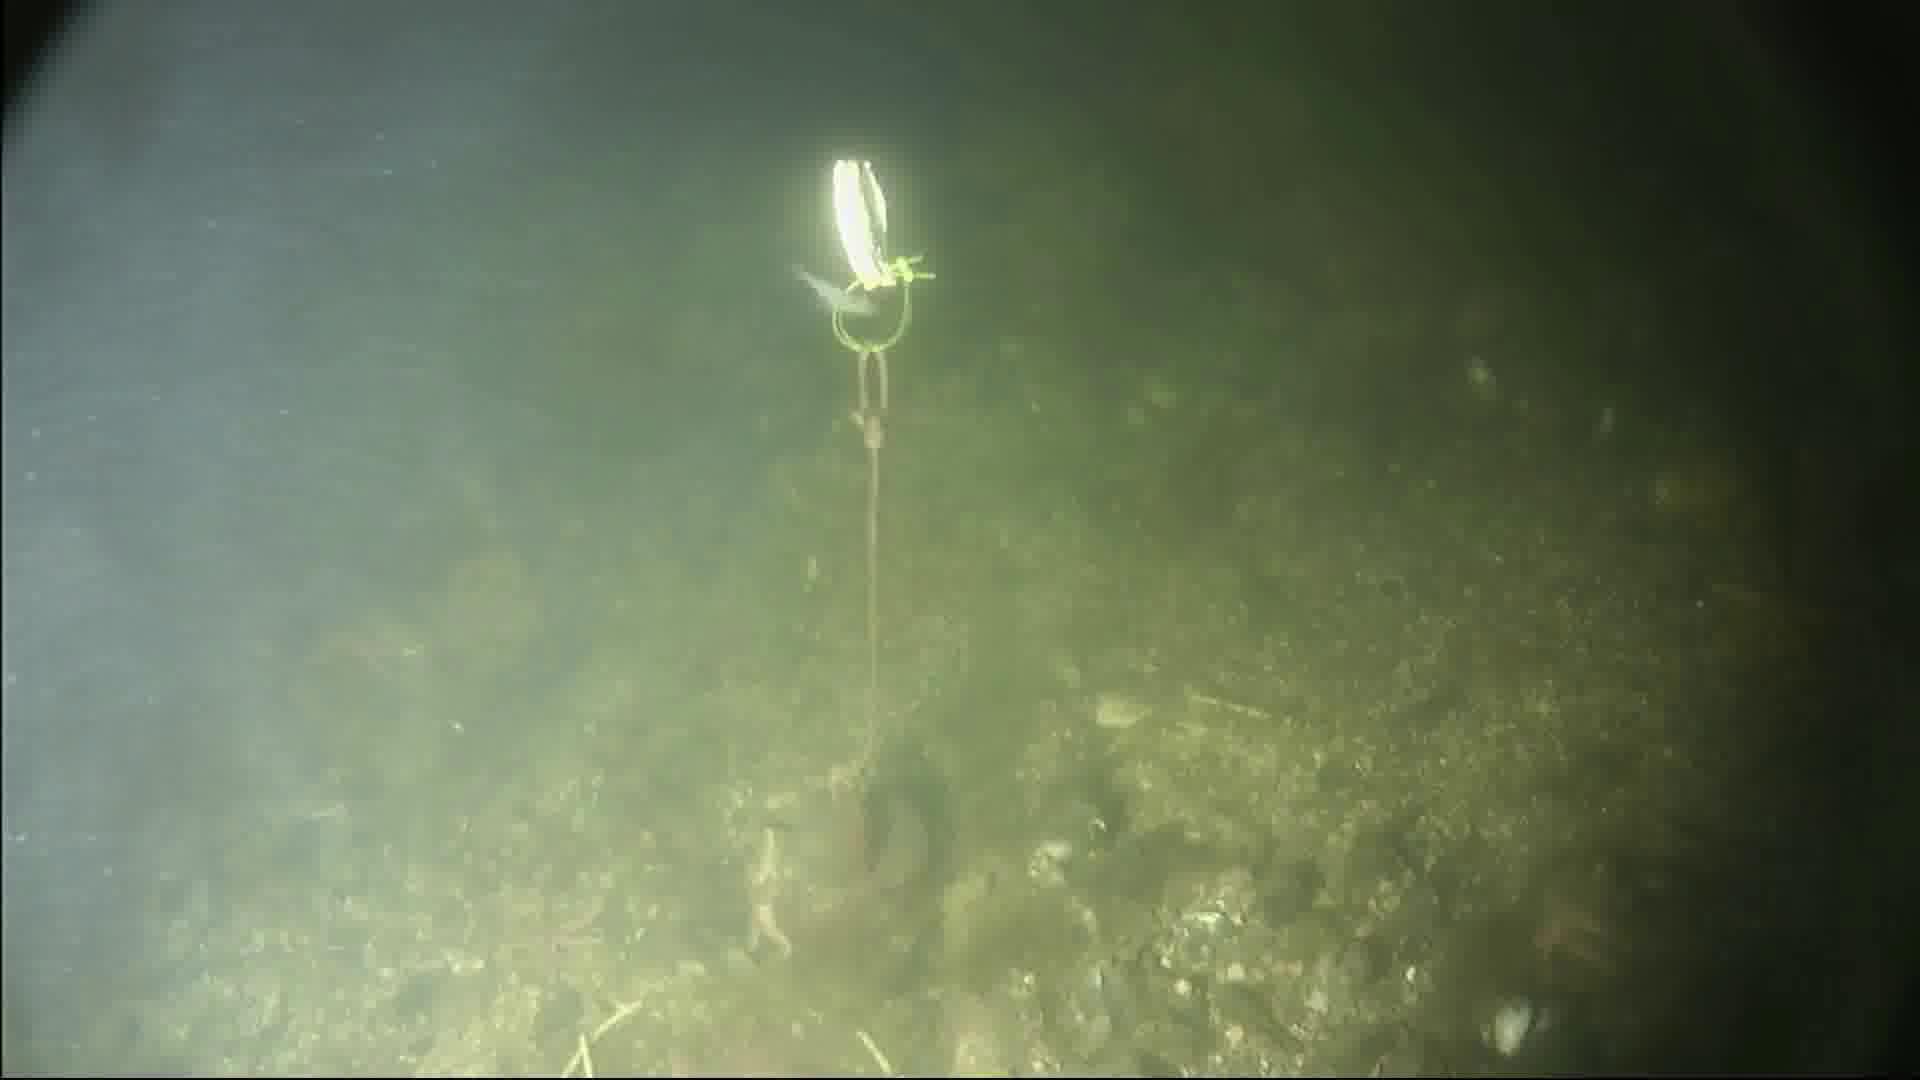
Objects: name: shrimp
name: starfish